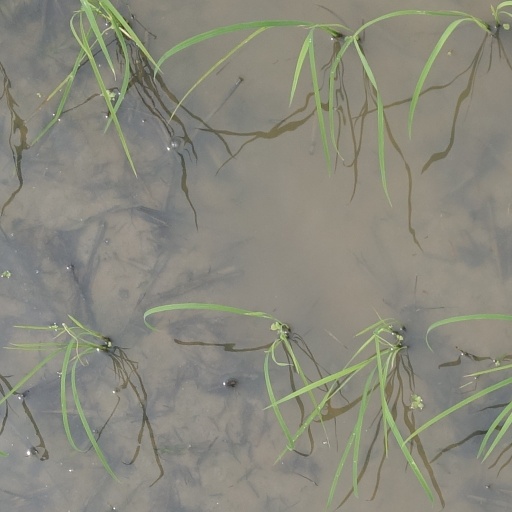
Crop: rice